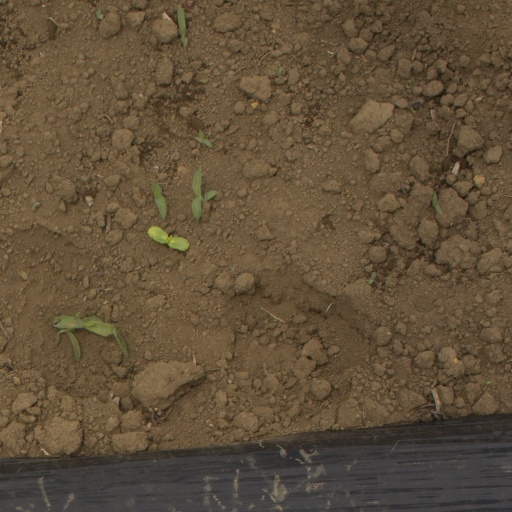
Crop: Jerusalem artichoke